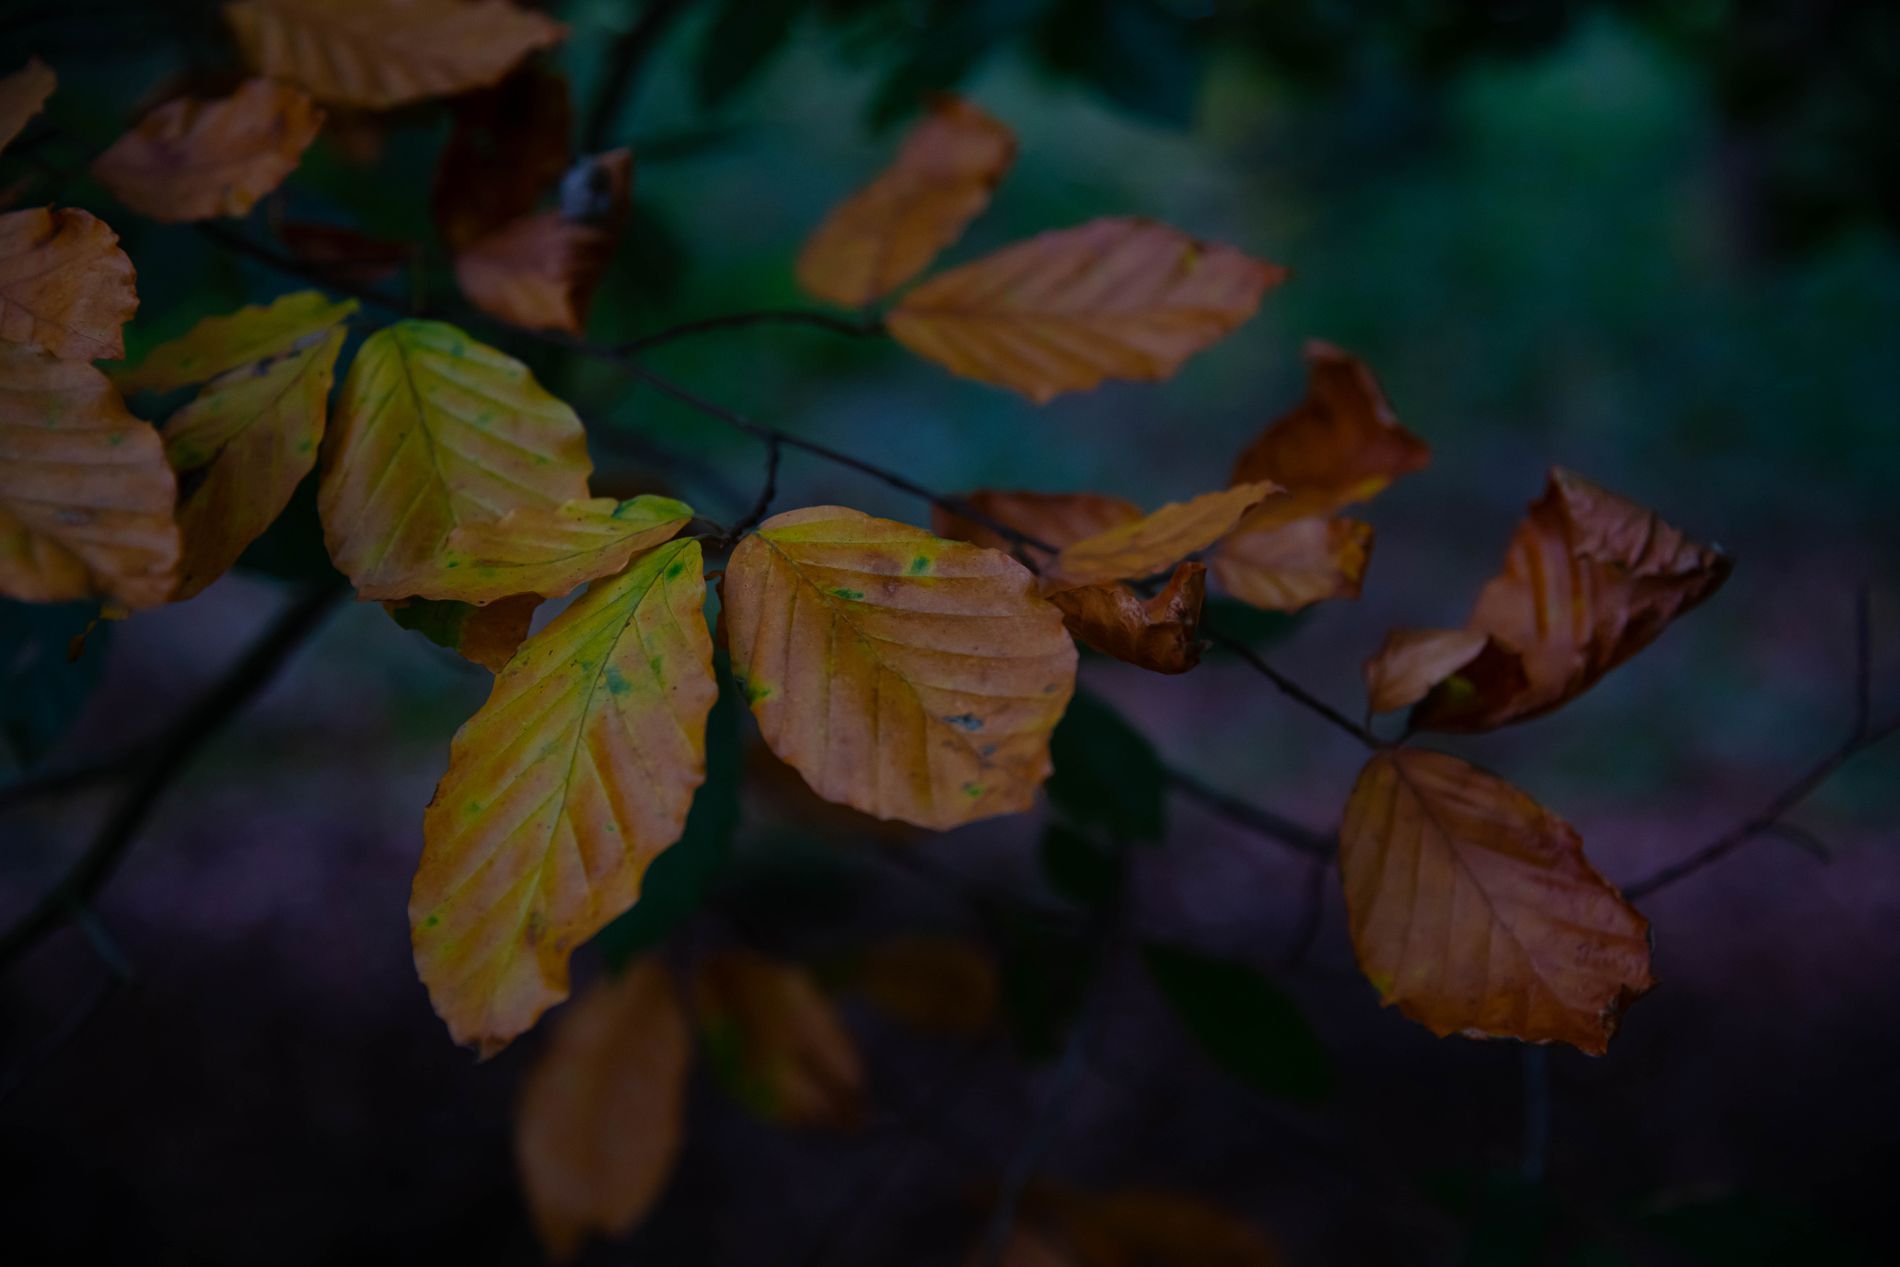
Dry Leaves
The image shows dry leaves branches in the foreground. There are also leaves in the background, but they are blurred.
A photo taken at eye level. The colors appear in yellow, green and agricultural colors. The atmosphere is botanical. The mood is calm and inviting. The lighting is dim.
Labels: Leaf, Plant, Tree, Vegetation, Outdoors, Tree Trunk, Flare, Light, Acanthaceae, Flower, leaves, background
Camera: NIKON CORPORATION NIKON D850
Lens: 24.0-120.0 mm f/4.0, AF-S Nikkor 24-120mm f/4G ED VR
Aperture: F4
Exposure: 1/160 sec
ISO: 400
Focal length: 62.0 mm